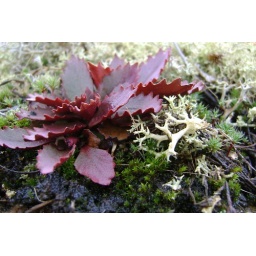
Small white lichens grow up beside this red leafed plant.